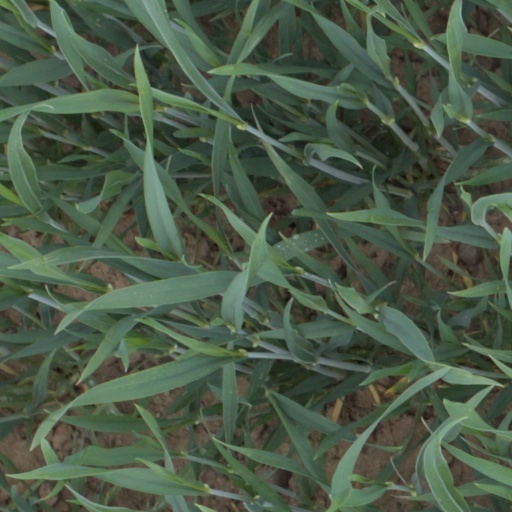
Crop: wheat